Rex Hunt (diplomat)

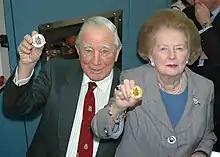
Rex Hunt (left) next to Margaret Thatcher in 2007

Sir Rex Masterman Hunt, (29 June 1926 – 11 November 2012) was a British Government diplomat and colonial administrator. He was Governor, Commander-in-Chief, and Vice Admiral of the Falkland Islands (and concurrently High Commissioner of the British Antarctic Territory) between 1980 and September 1985. During the Argentine invasion of the islands in 1982, he was taken prisoner and temporarily removed from his position.